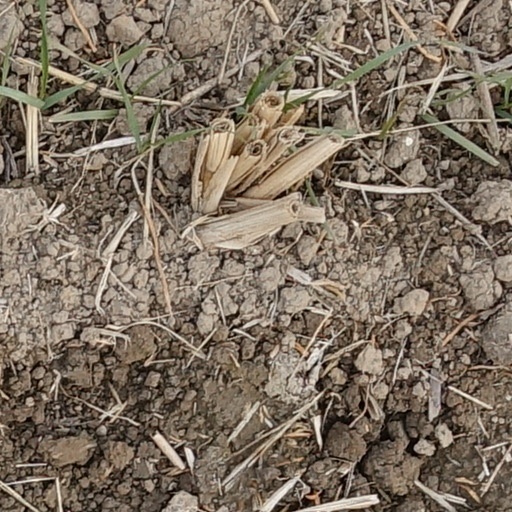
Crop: wheat